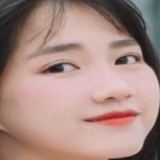
diễn viên Kiều Trinh Xíu